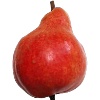
Label: red_pear